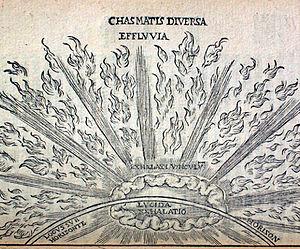
Cornelius Gemma ou Cornelis Gemma-Frisius est un astronome, astrologue et médecin néerlandais, né à Louvain en 1535 et mort dans la même ville en 1578. Il est le fils de Gemma Frisius.